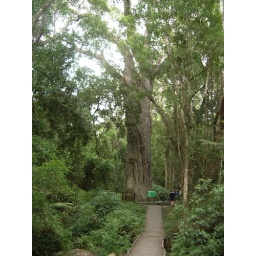
A BIG tree on a forest walk near Hoekwil